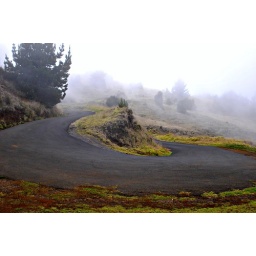
Up country Maui. High enough up the crater to be in the clouds on this winding road